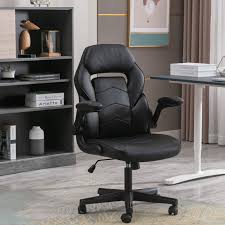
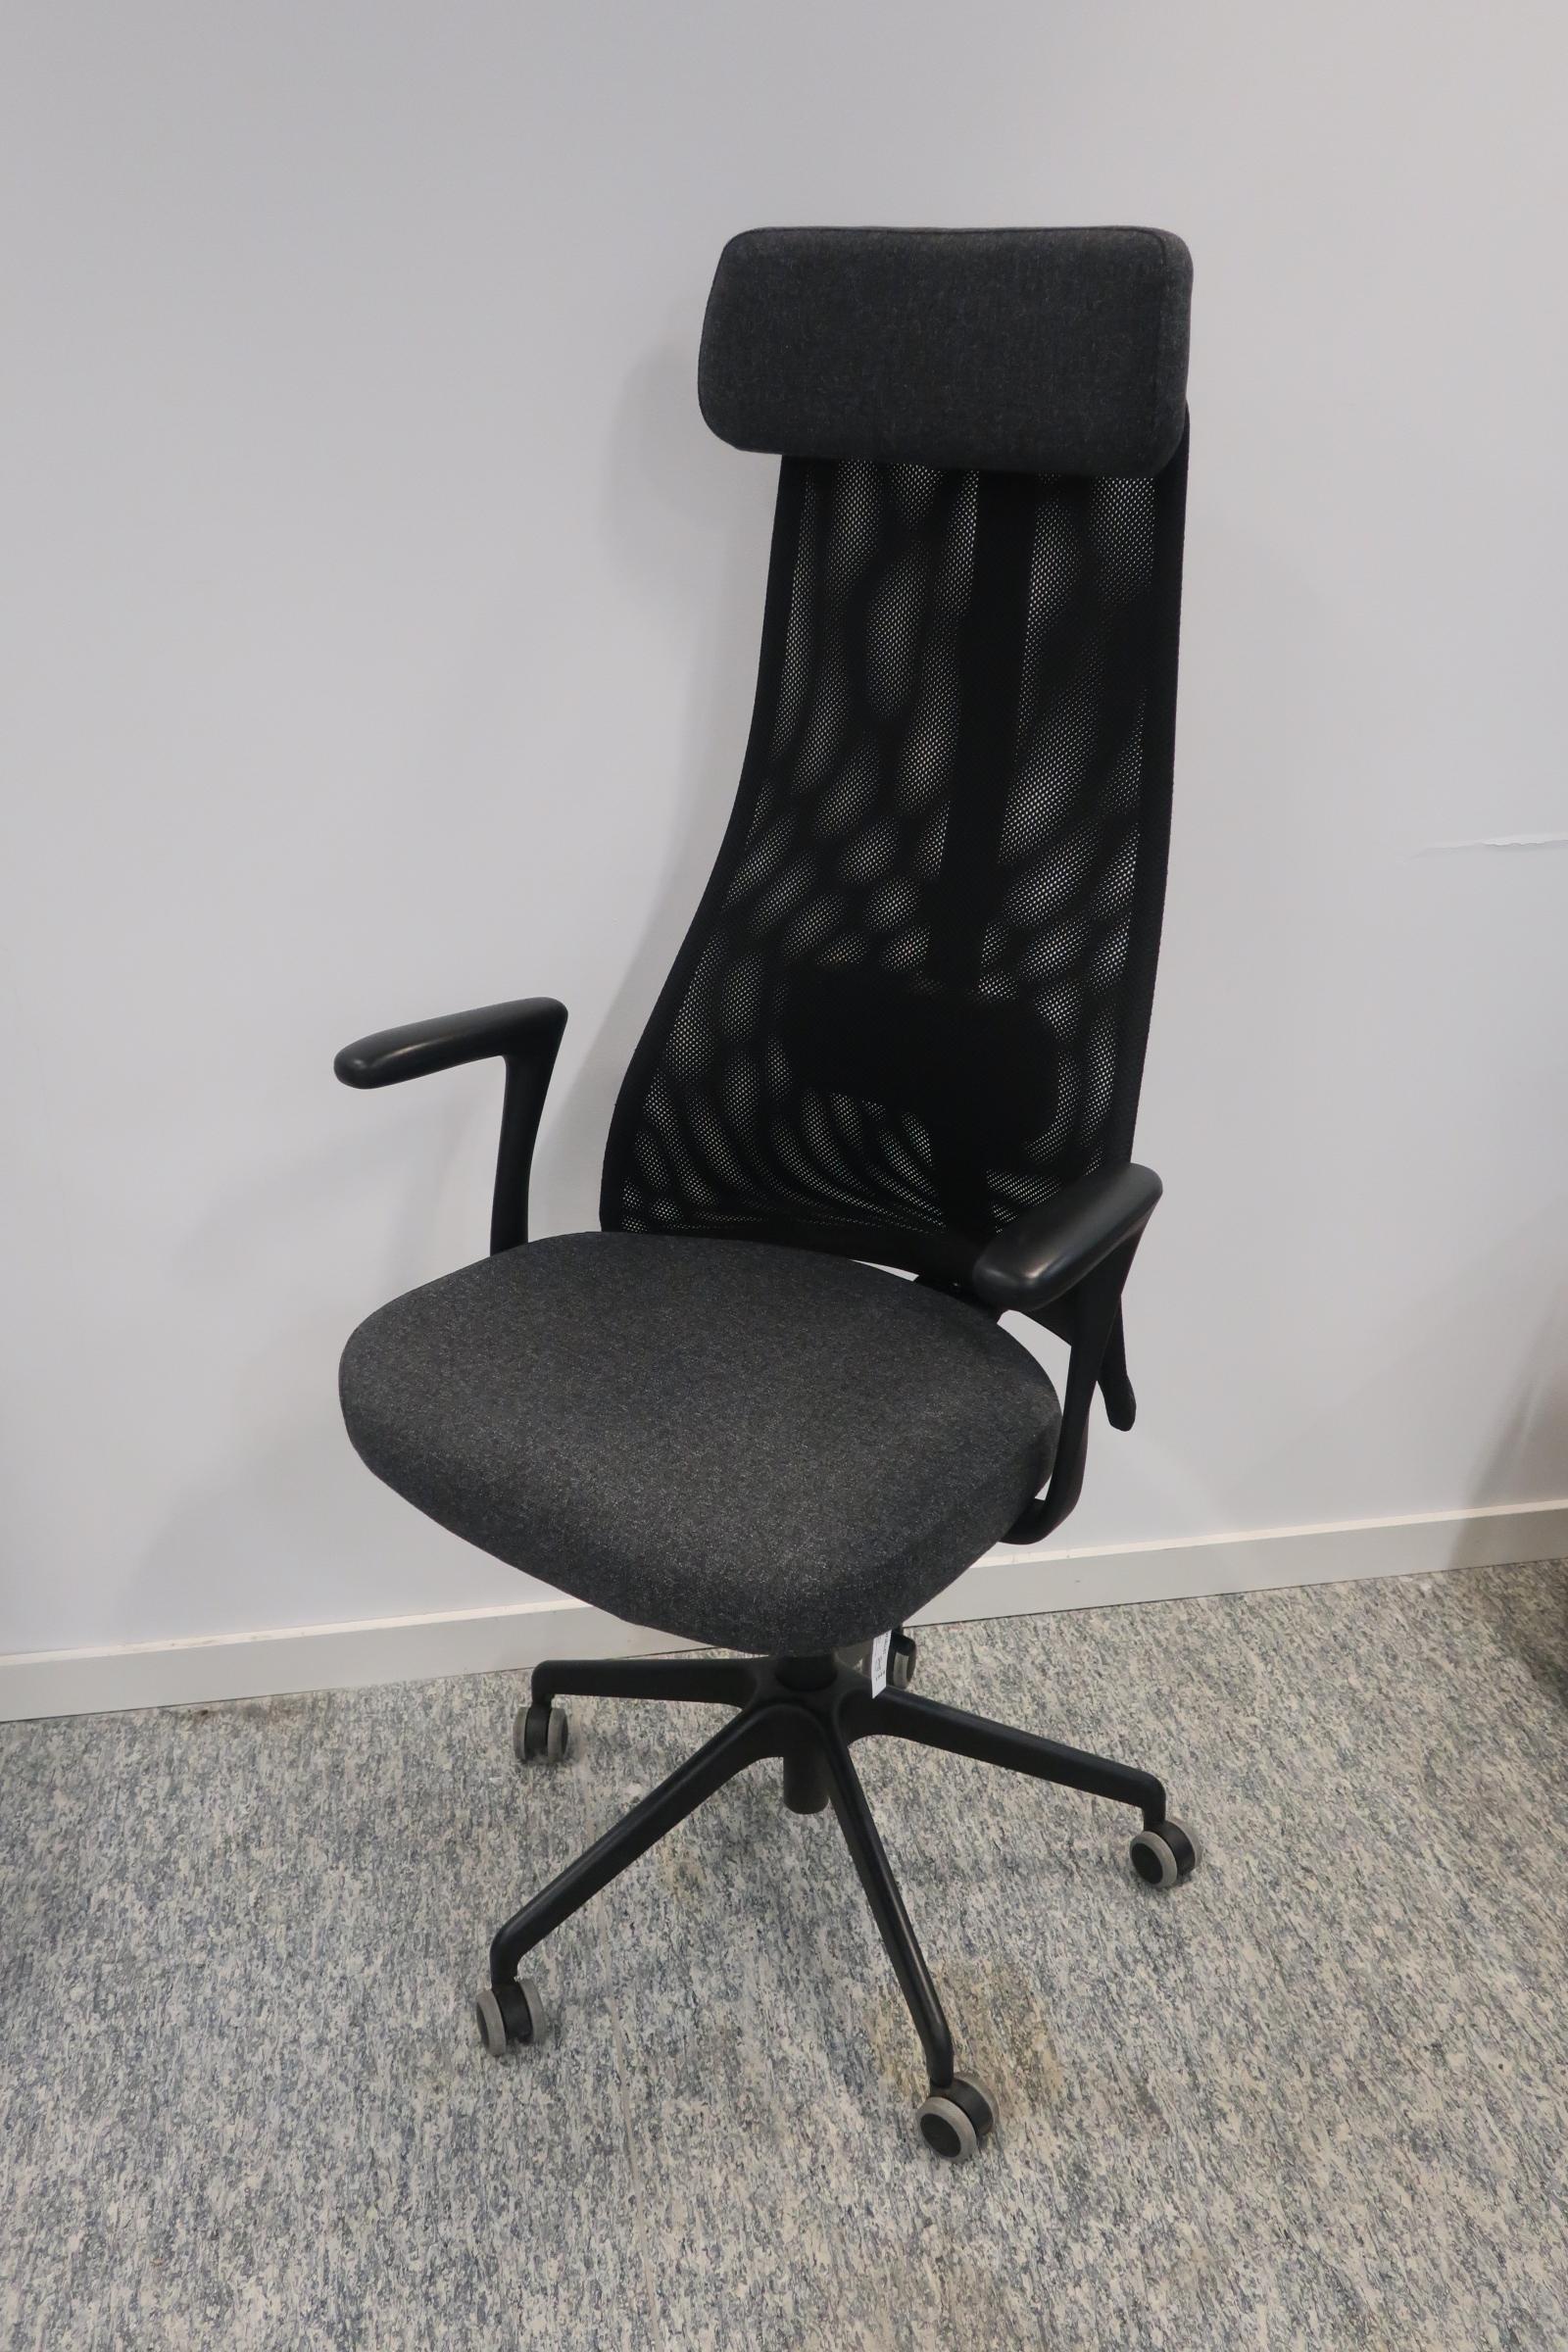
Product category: items_chair
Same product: no